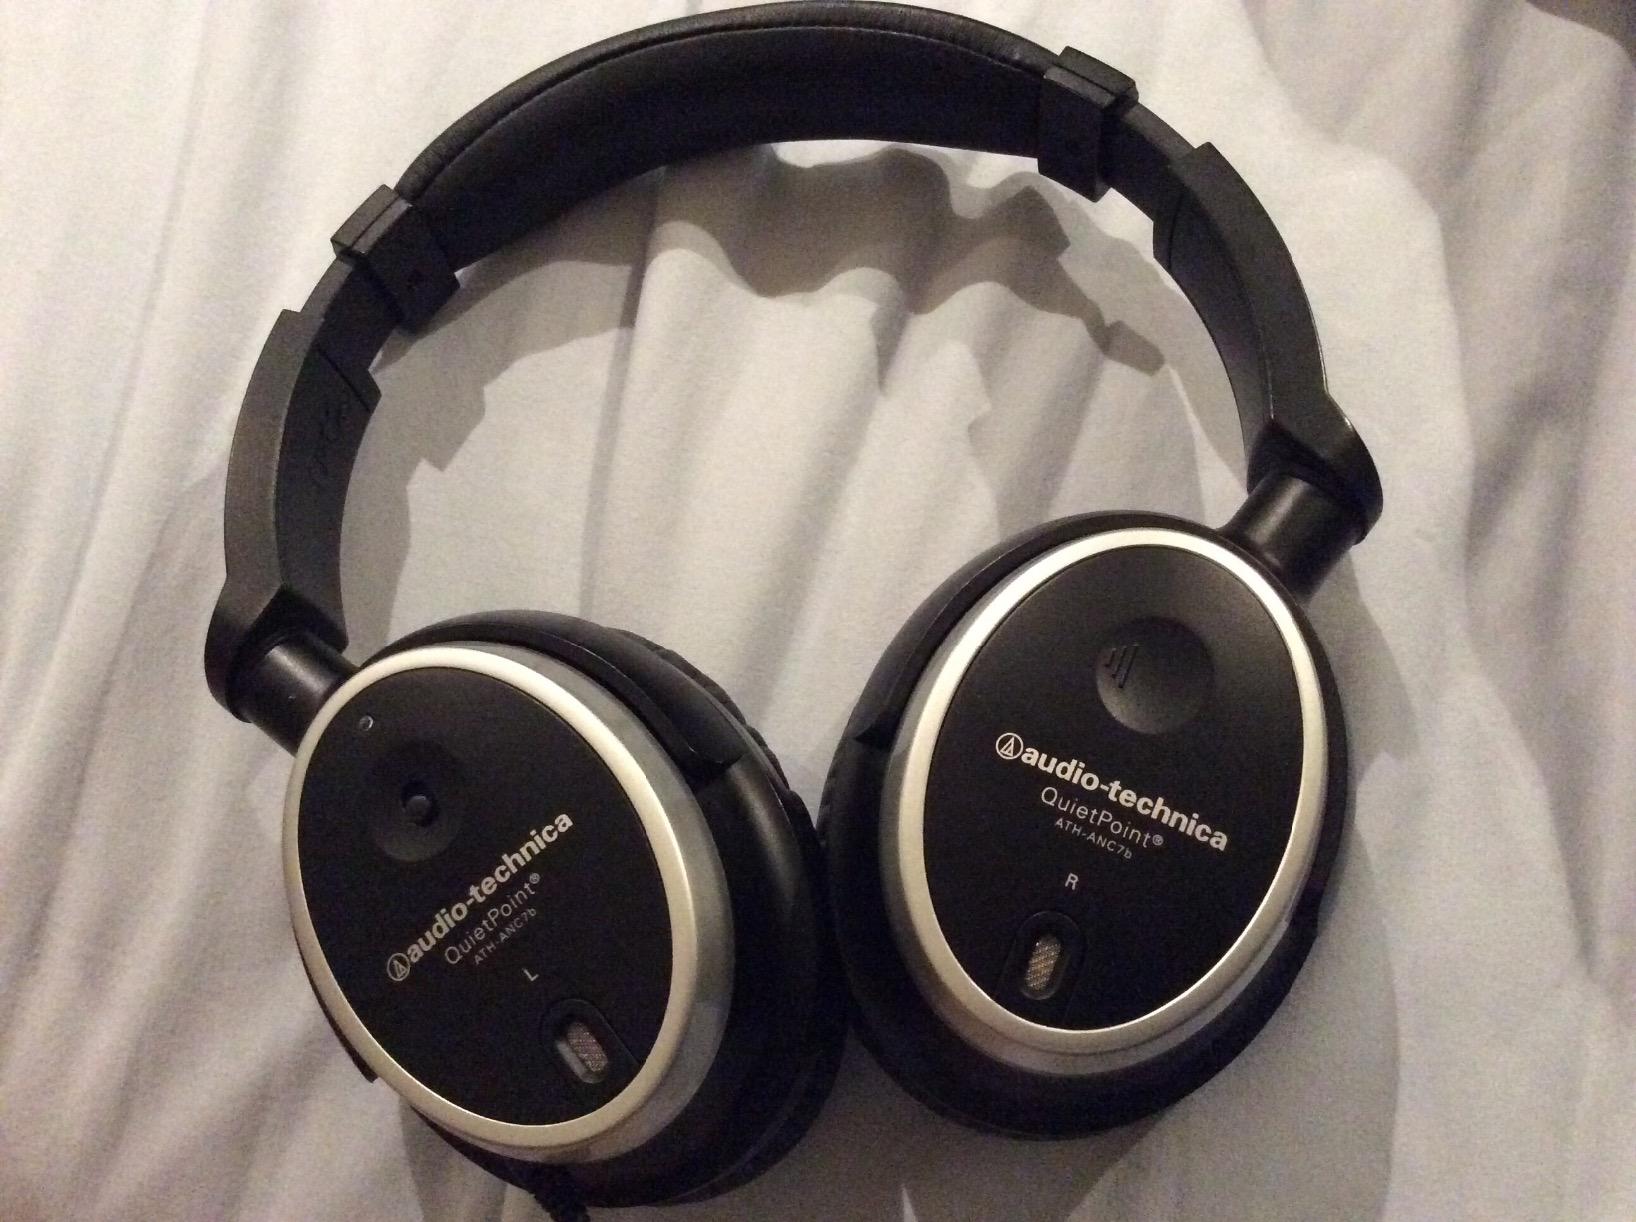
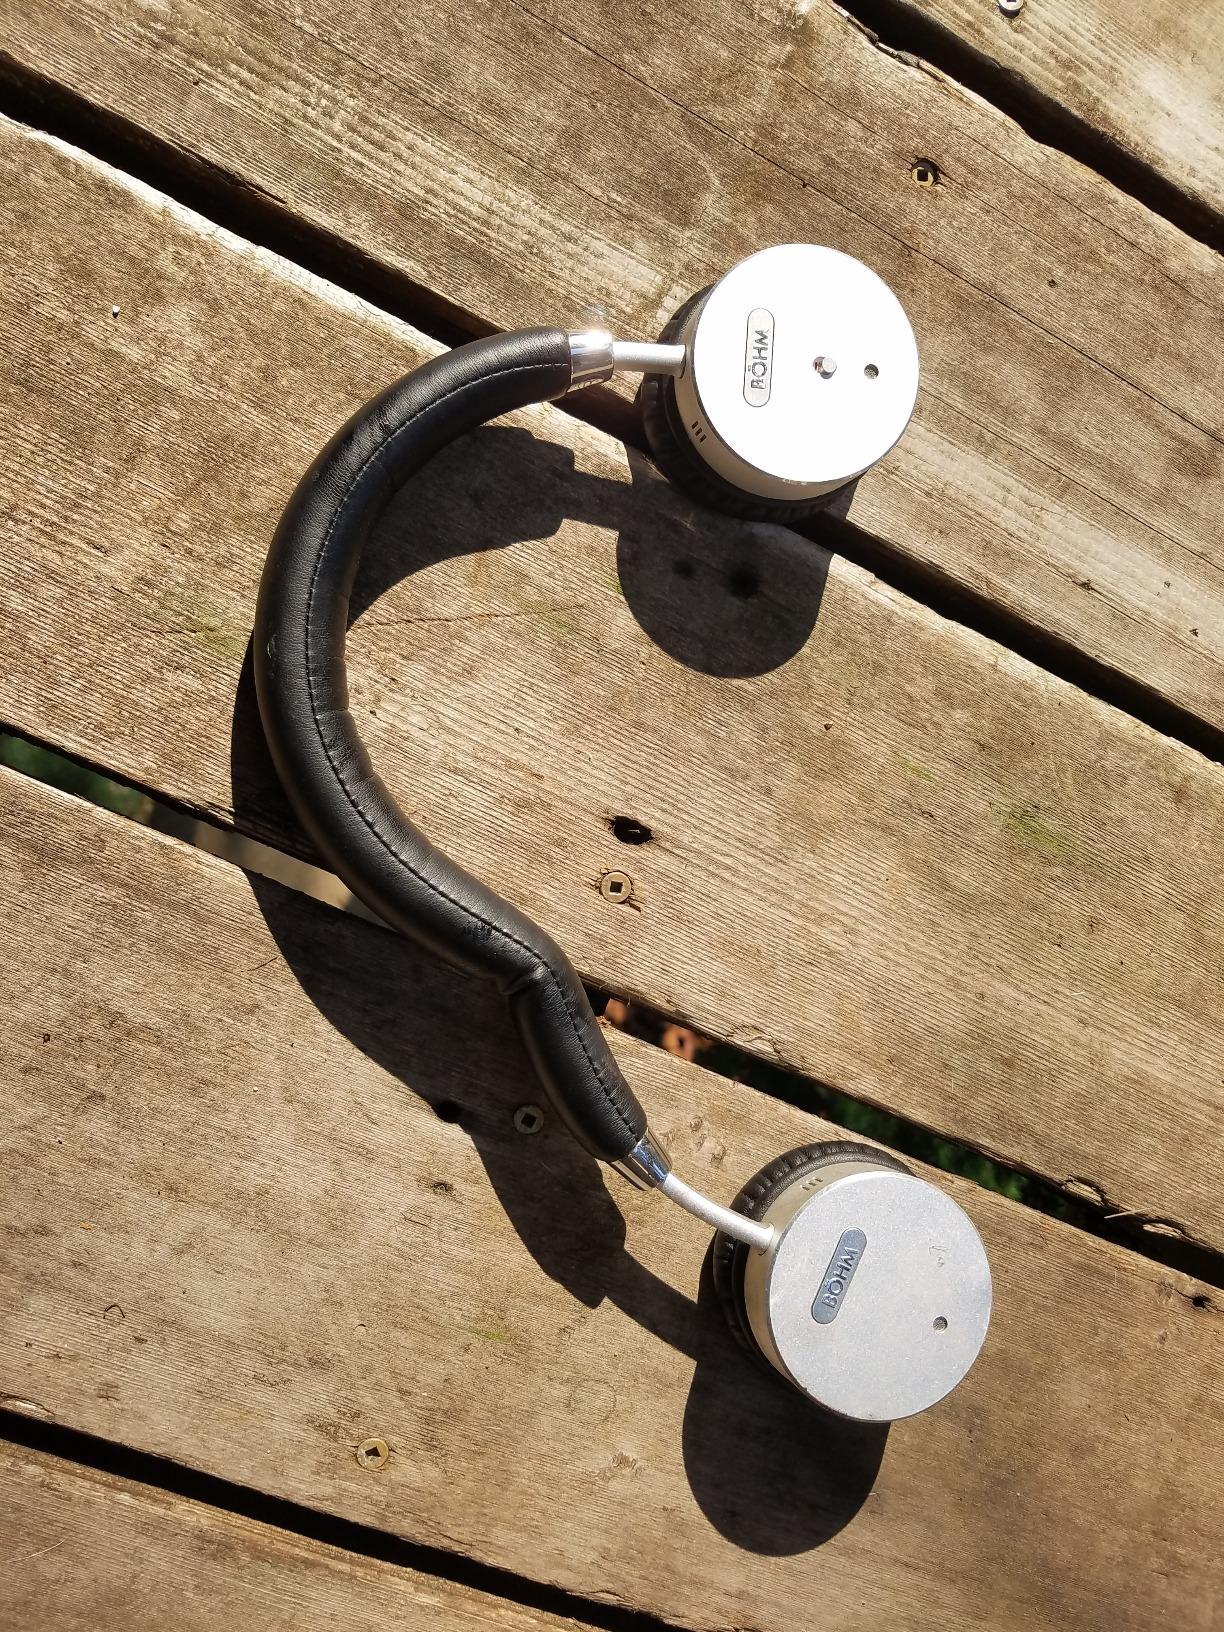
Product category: headphones
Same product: no